Spanish cruiser Emperador Carlos V

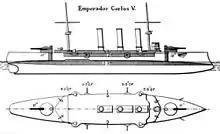

"Emperador Carlos V"′s designed was derived from that of the British protected cruisers. The Spanish Navy classified her as a "first-class battleship," but she actually was an armored cruiser, although she lacked the speed, armor, and armament of foreign armored cruisers and in some ways resembled a large protected cruiser. Her boilers and propulsion machinery were of Spanish construction, her armor German, her stern and stern post British, and her gun turrets were French, making her construction a complicated process.